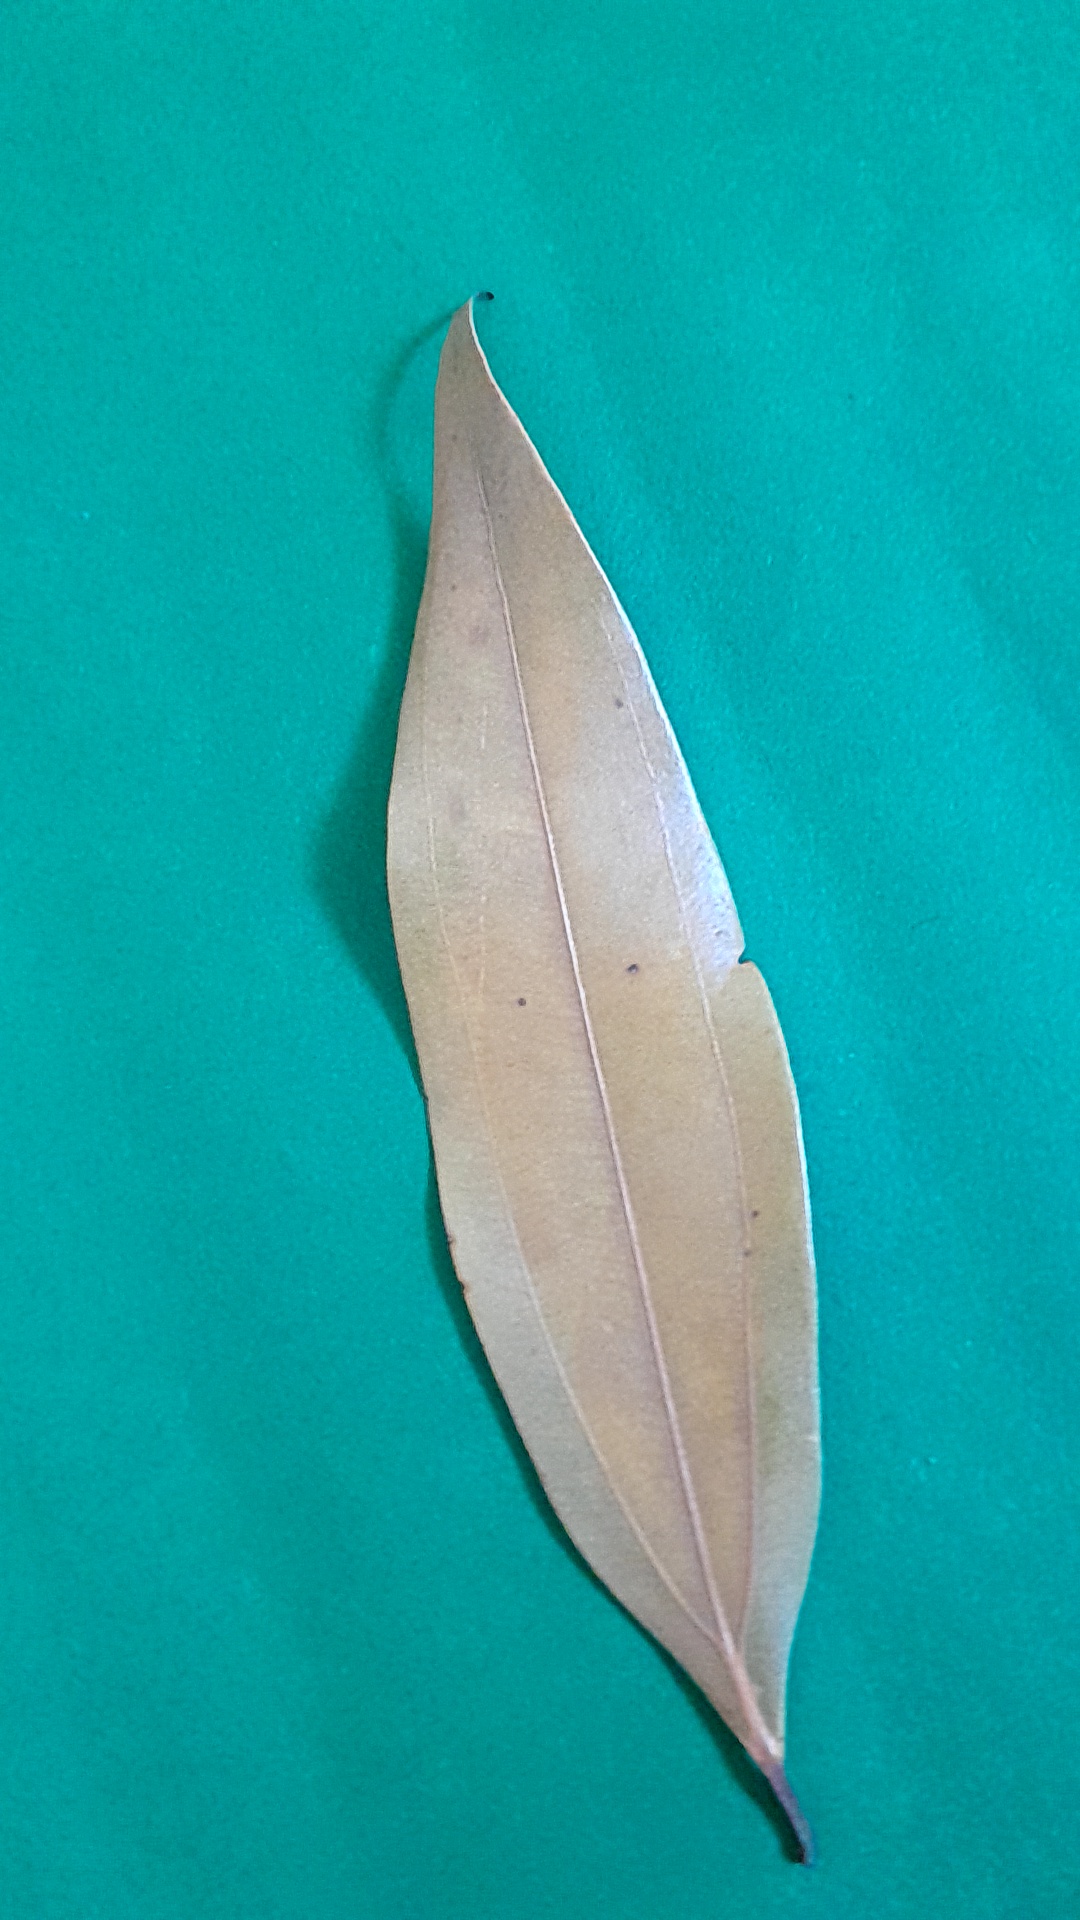
Label: Dry Leaf